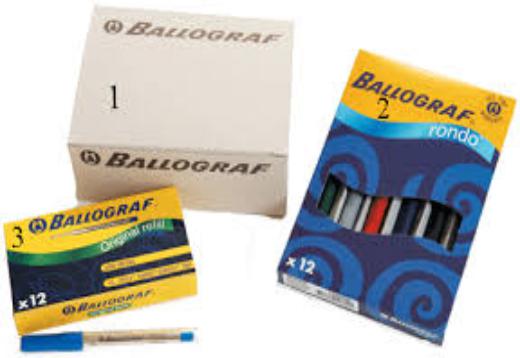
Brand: ballograf
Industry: Necessities